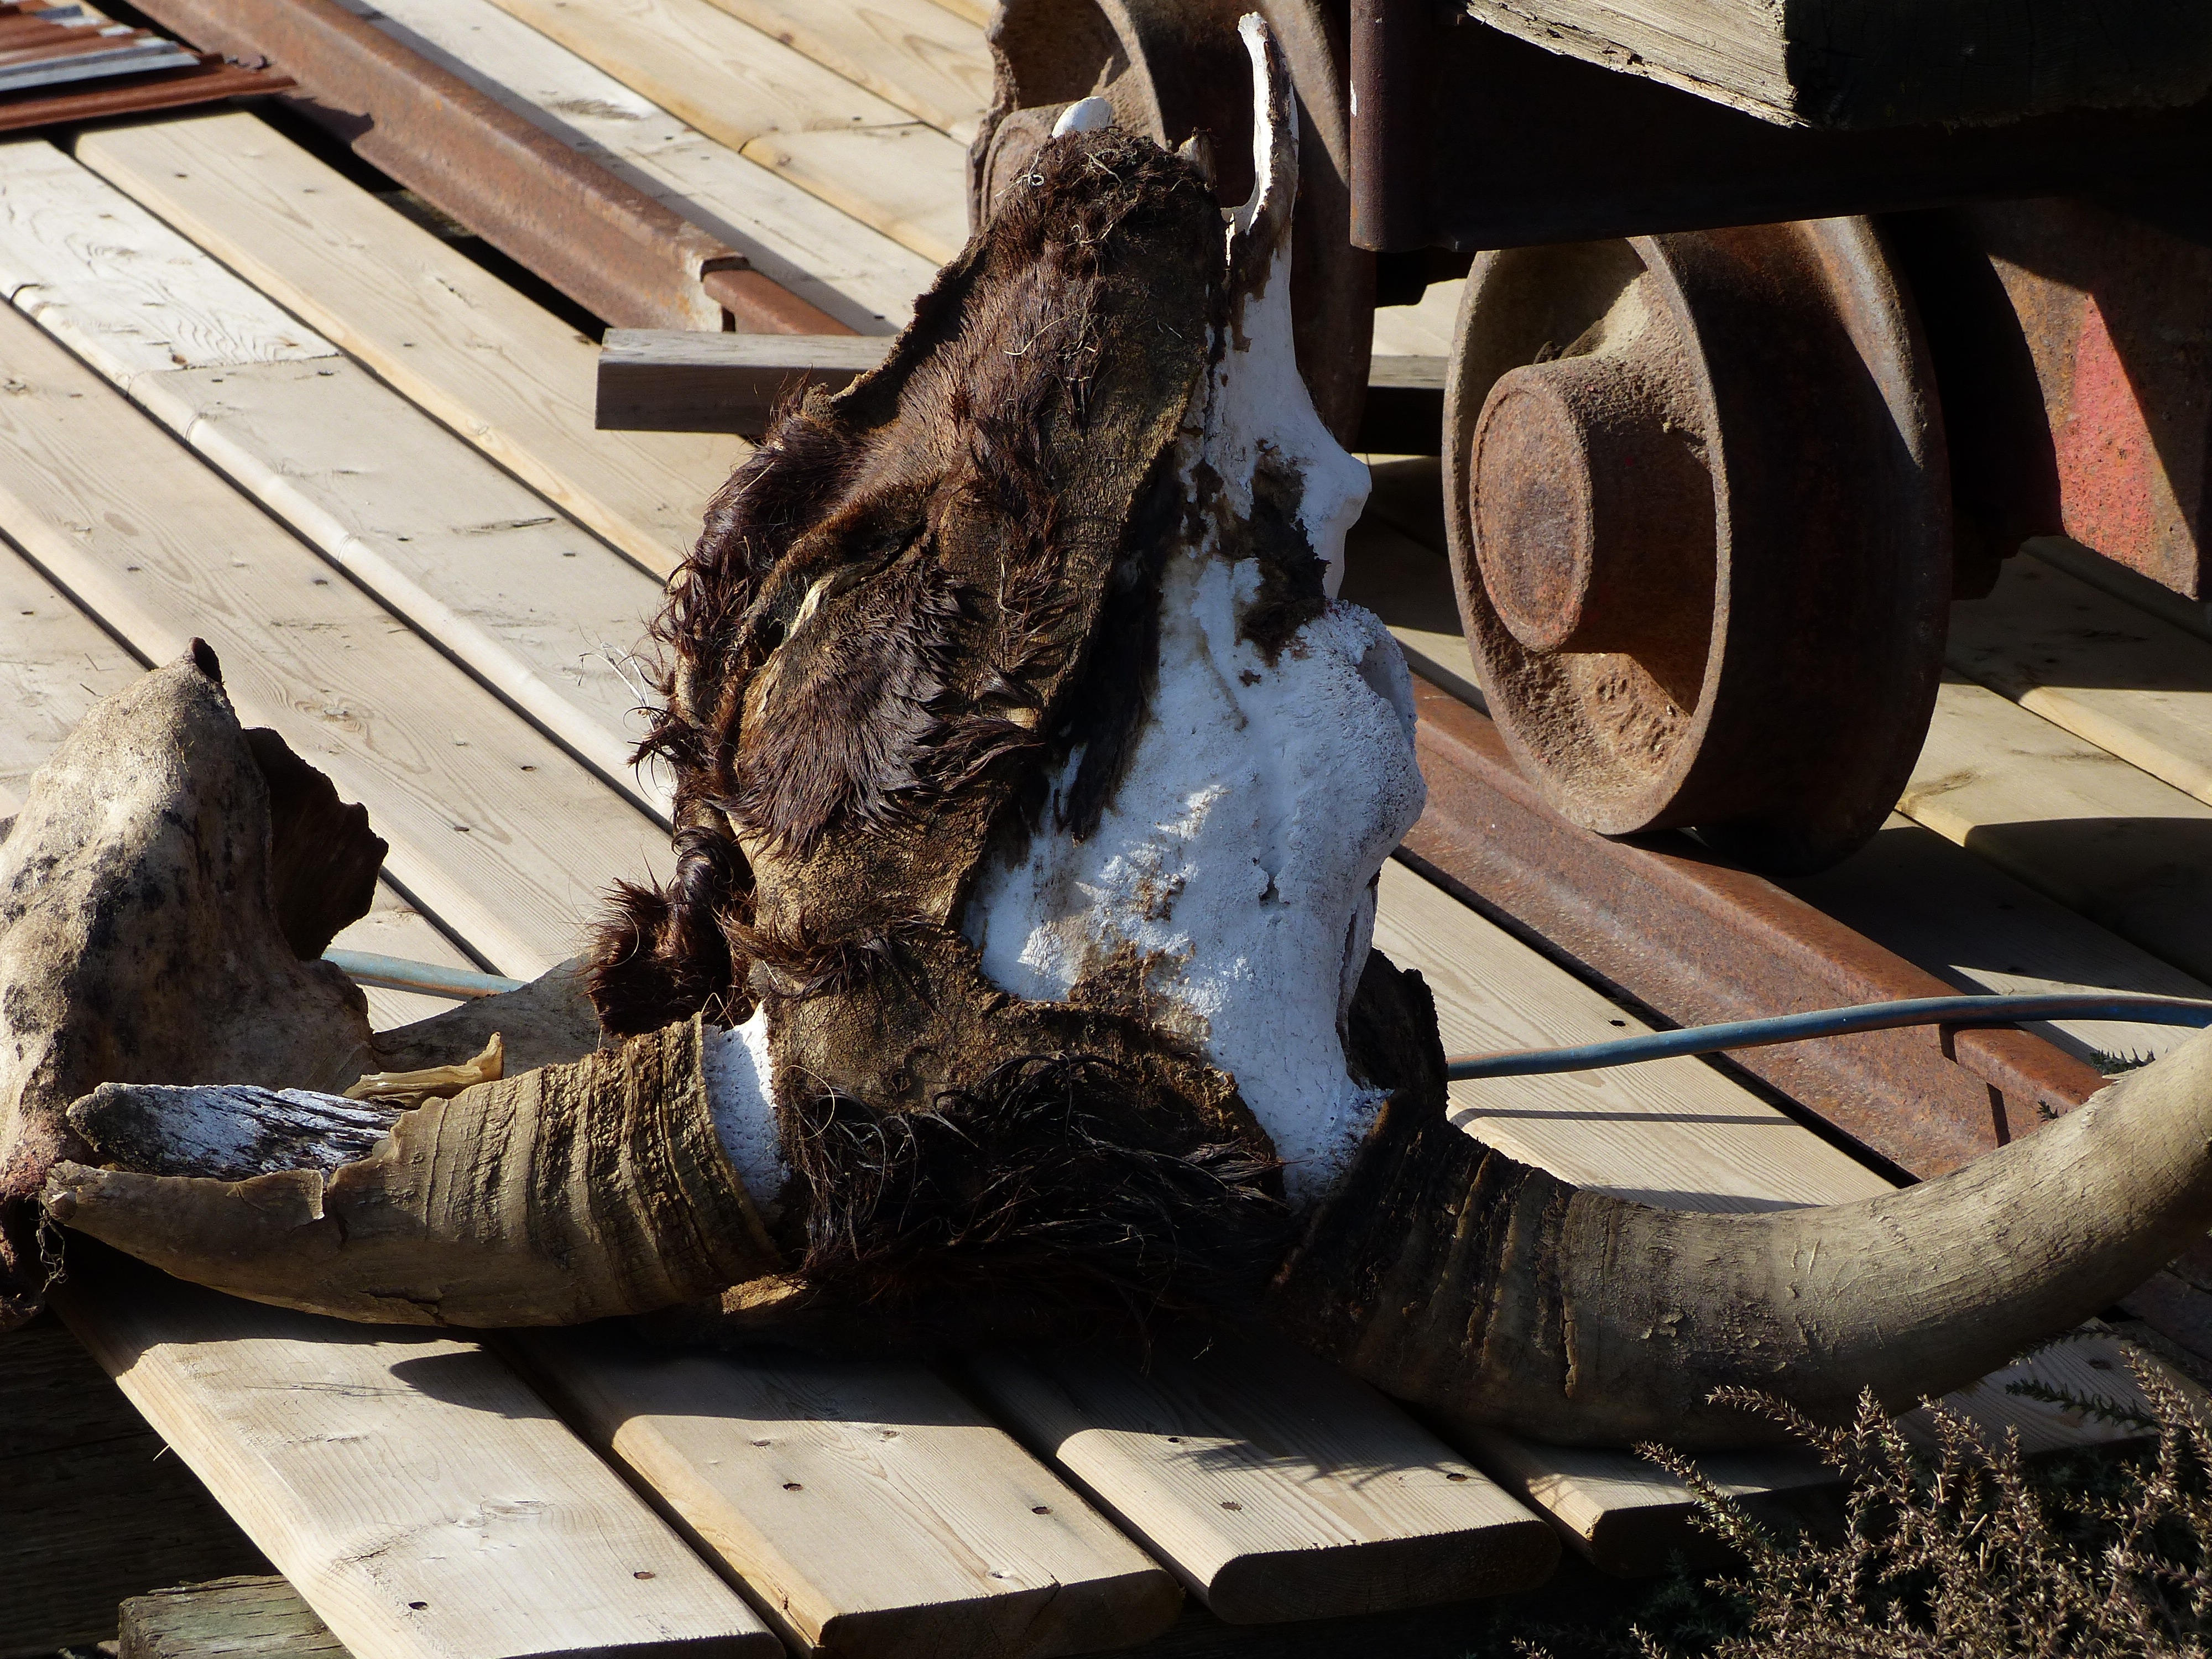
wood, vintage, antique, countryside, horn, ranch, ancient, old building, sculpture, buildings, canada, wooden, ghost town, heritage, tourist attraction, british columbia, western style, wild west, bull skull, heritage site, deadman